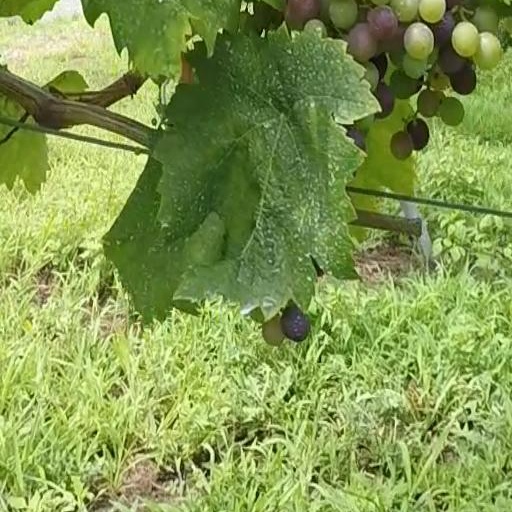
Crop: grape